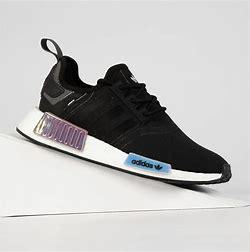
Brand: adidas
Model: NMD_R1 Athletic